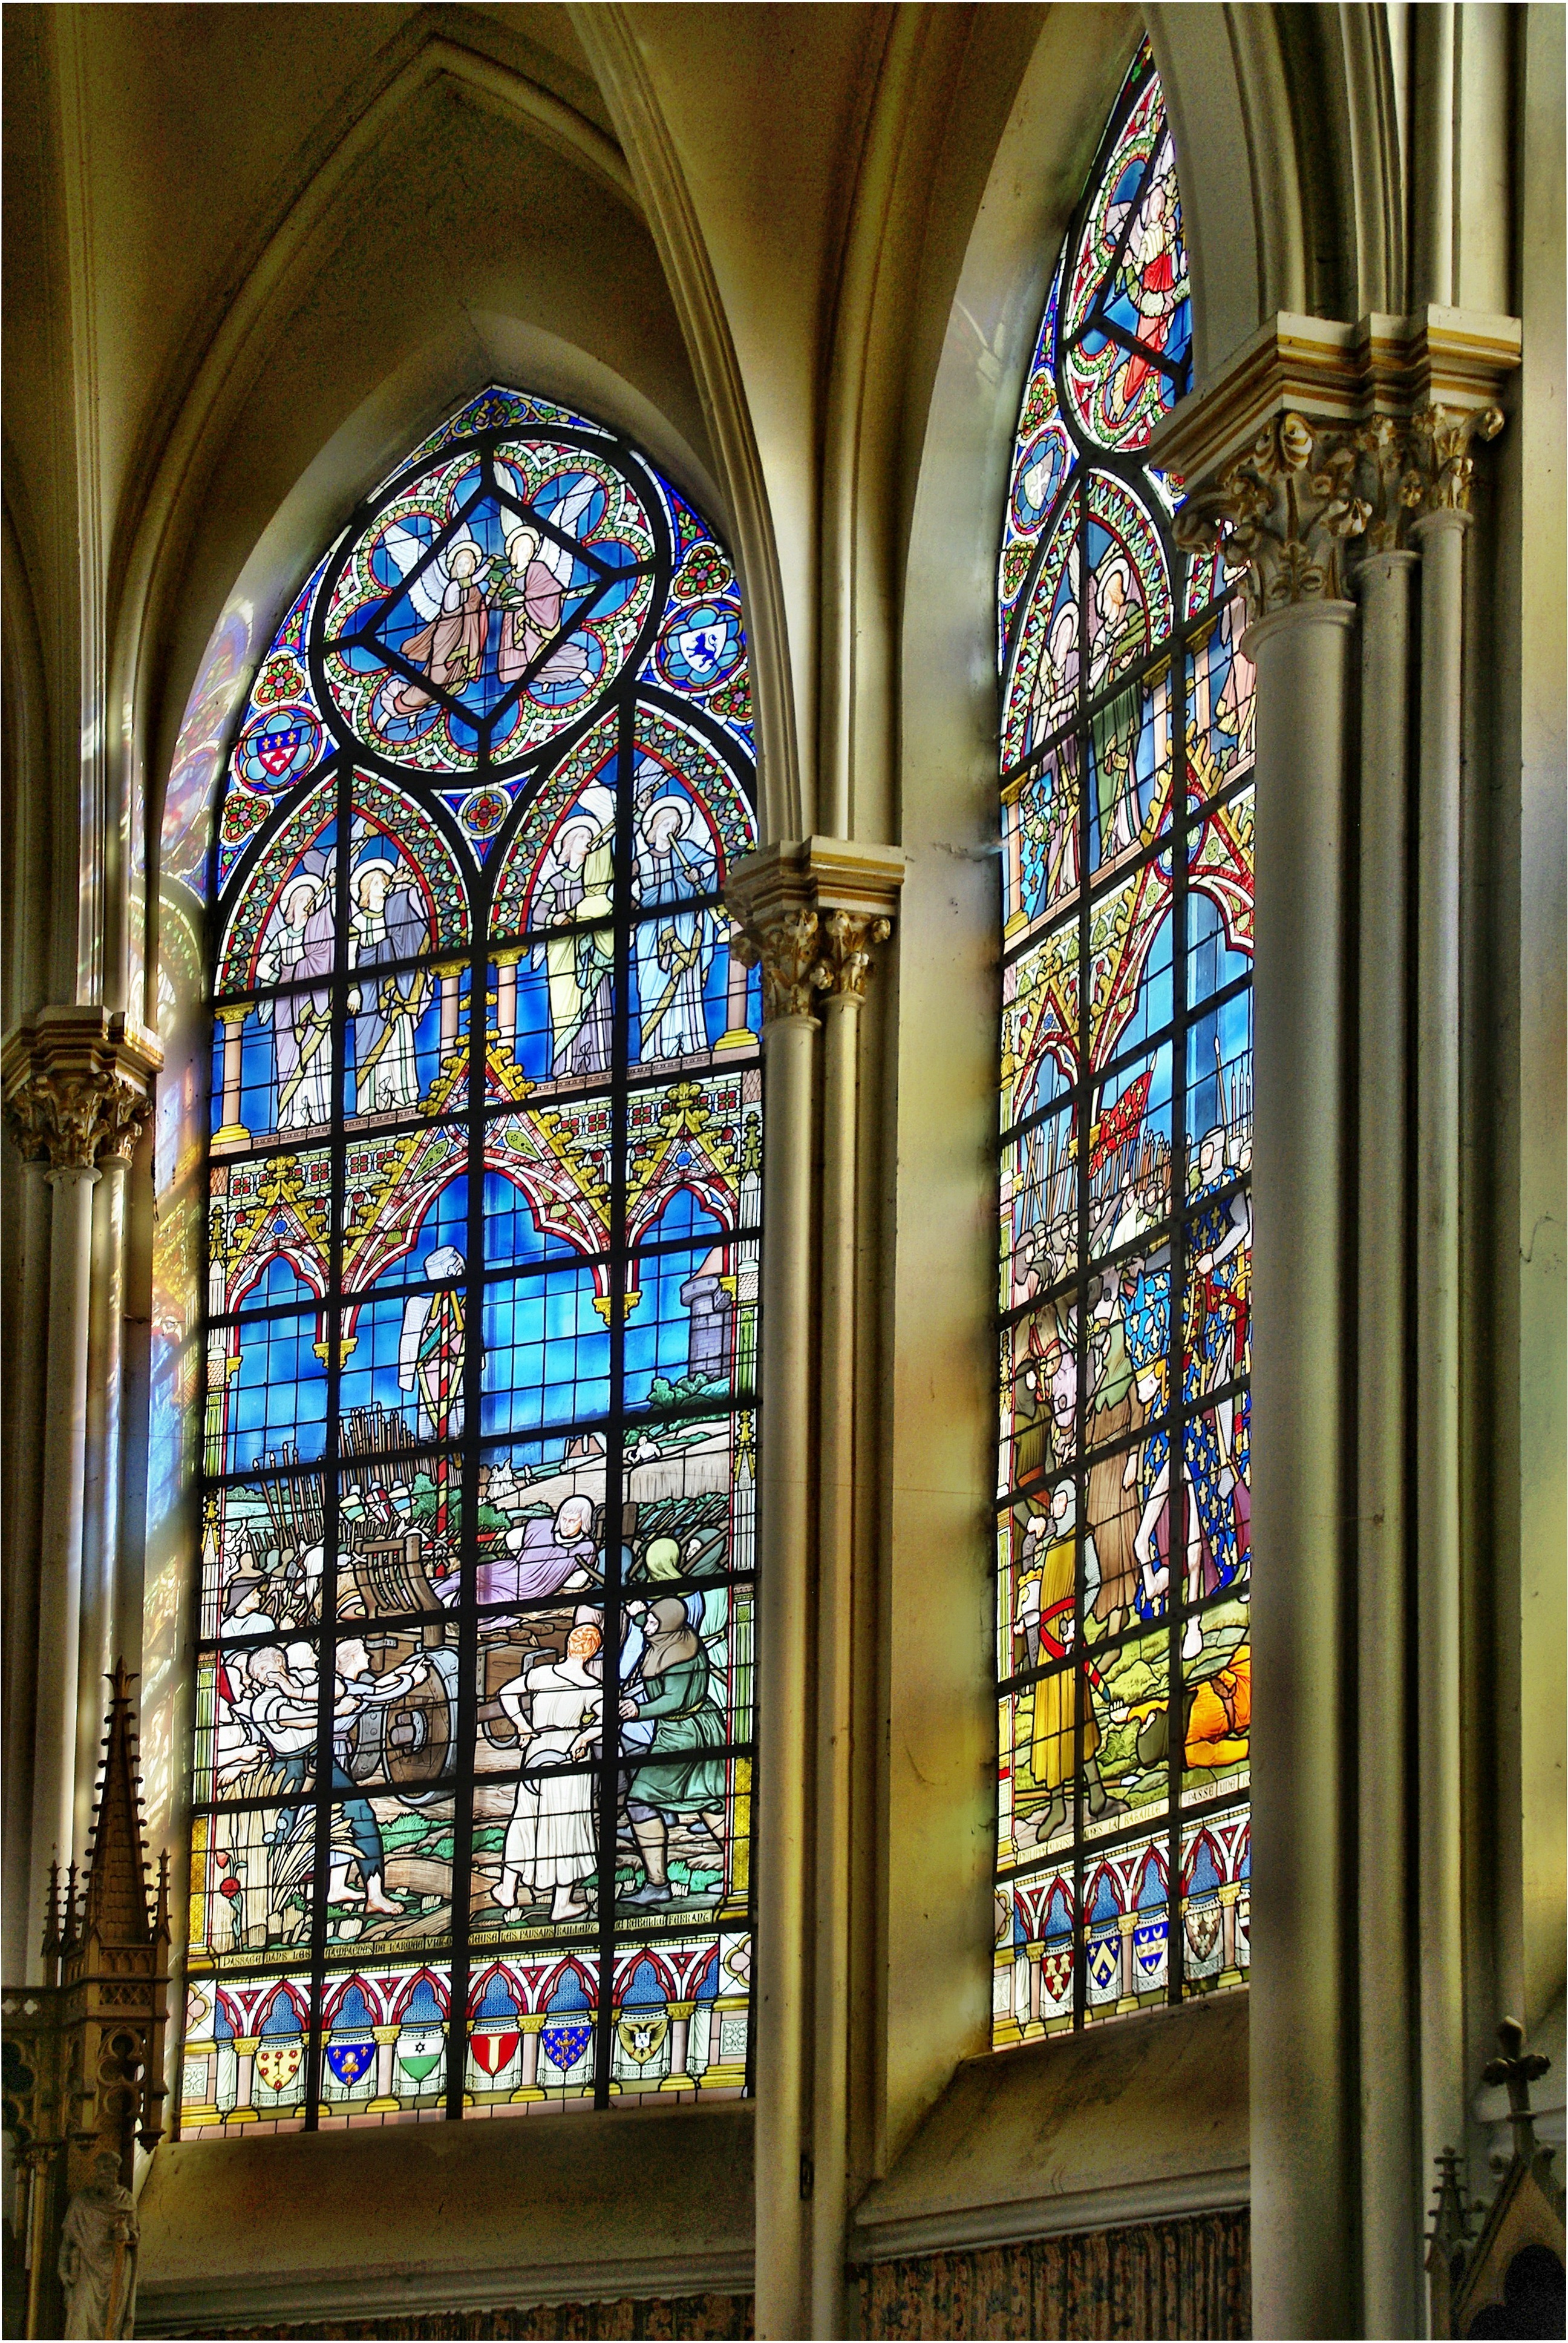
window, glass, building, arch, landmark, church, cathedral, chapel, material, stained glass, place of worship, medieval architecture, battle, cool image, colors, symmetry, arcade, heritage, cool photo, stained glass windows, gothic architecture, daylighting, france history, bouvines, 1214